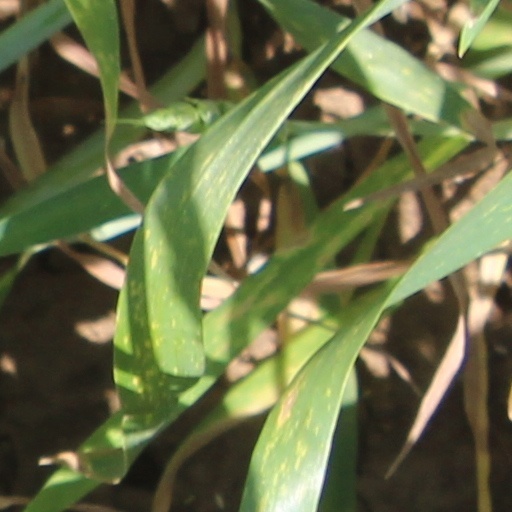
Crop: wheat